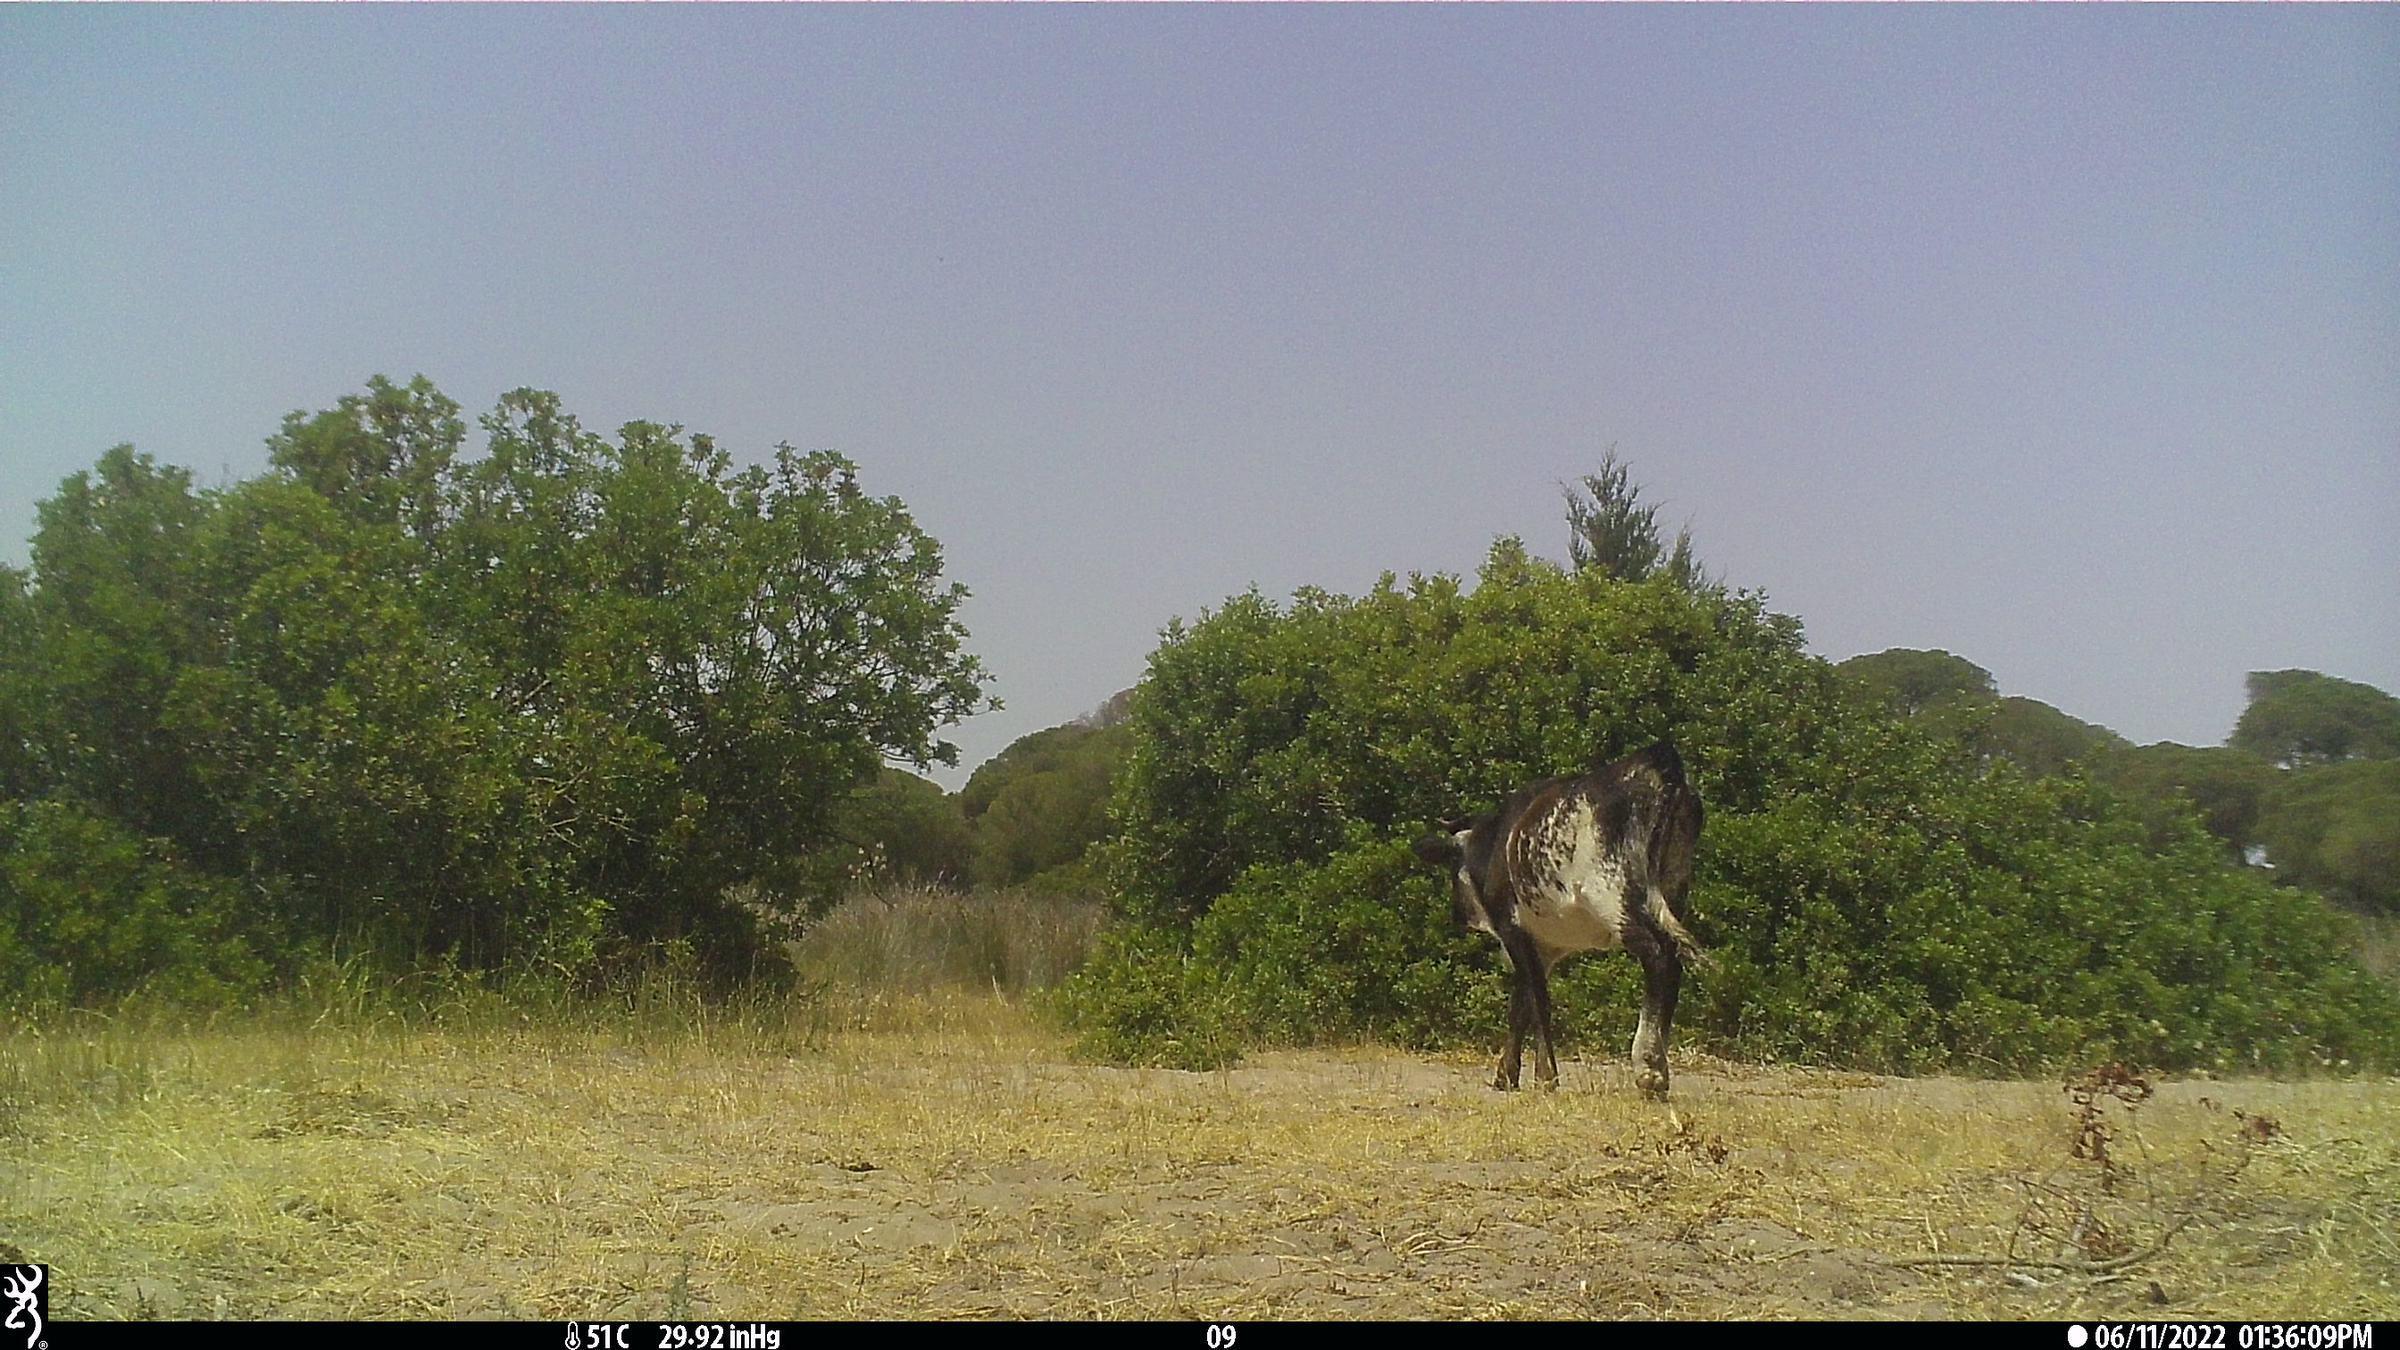
Species: Bos taurus